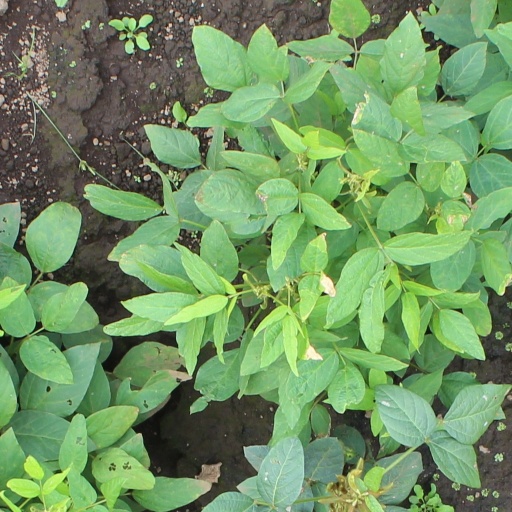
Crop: soybean